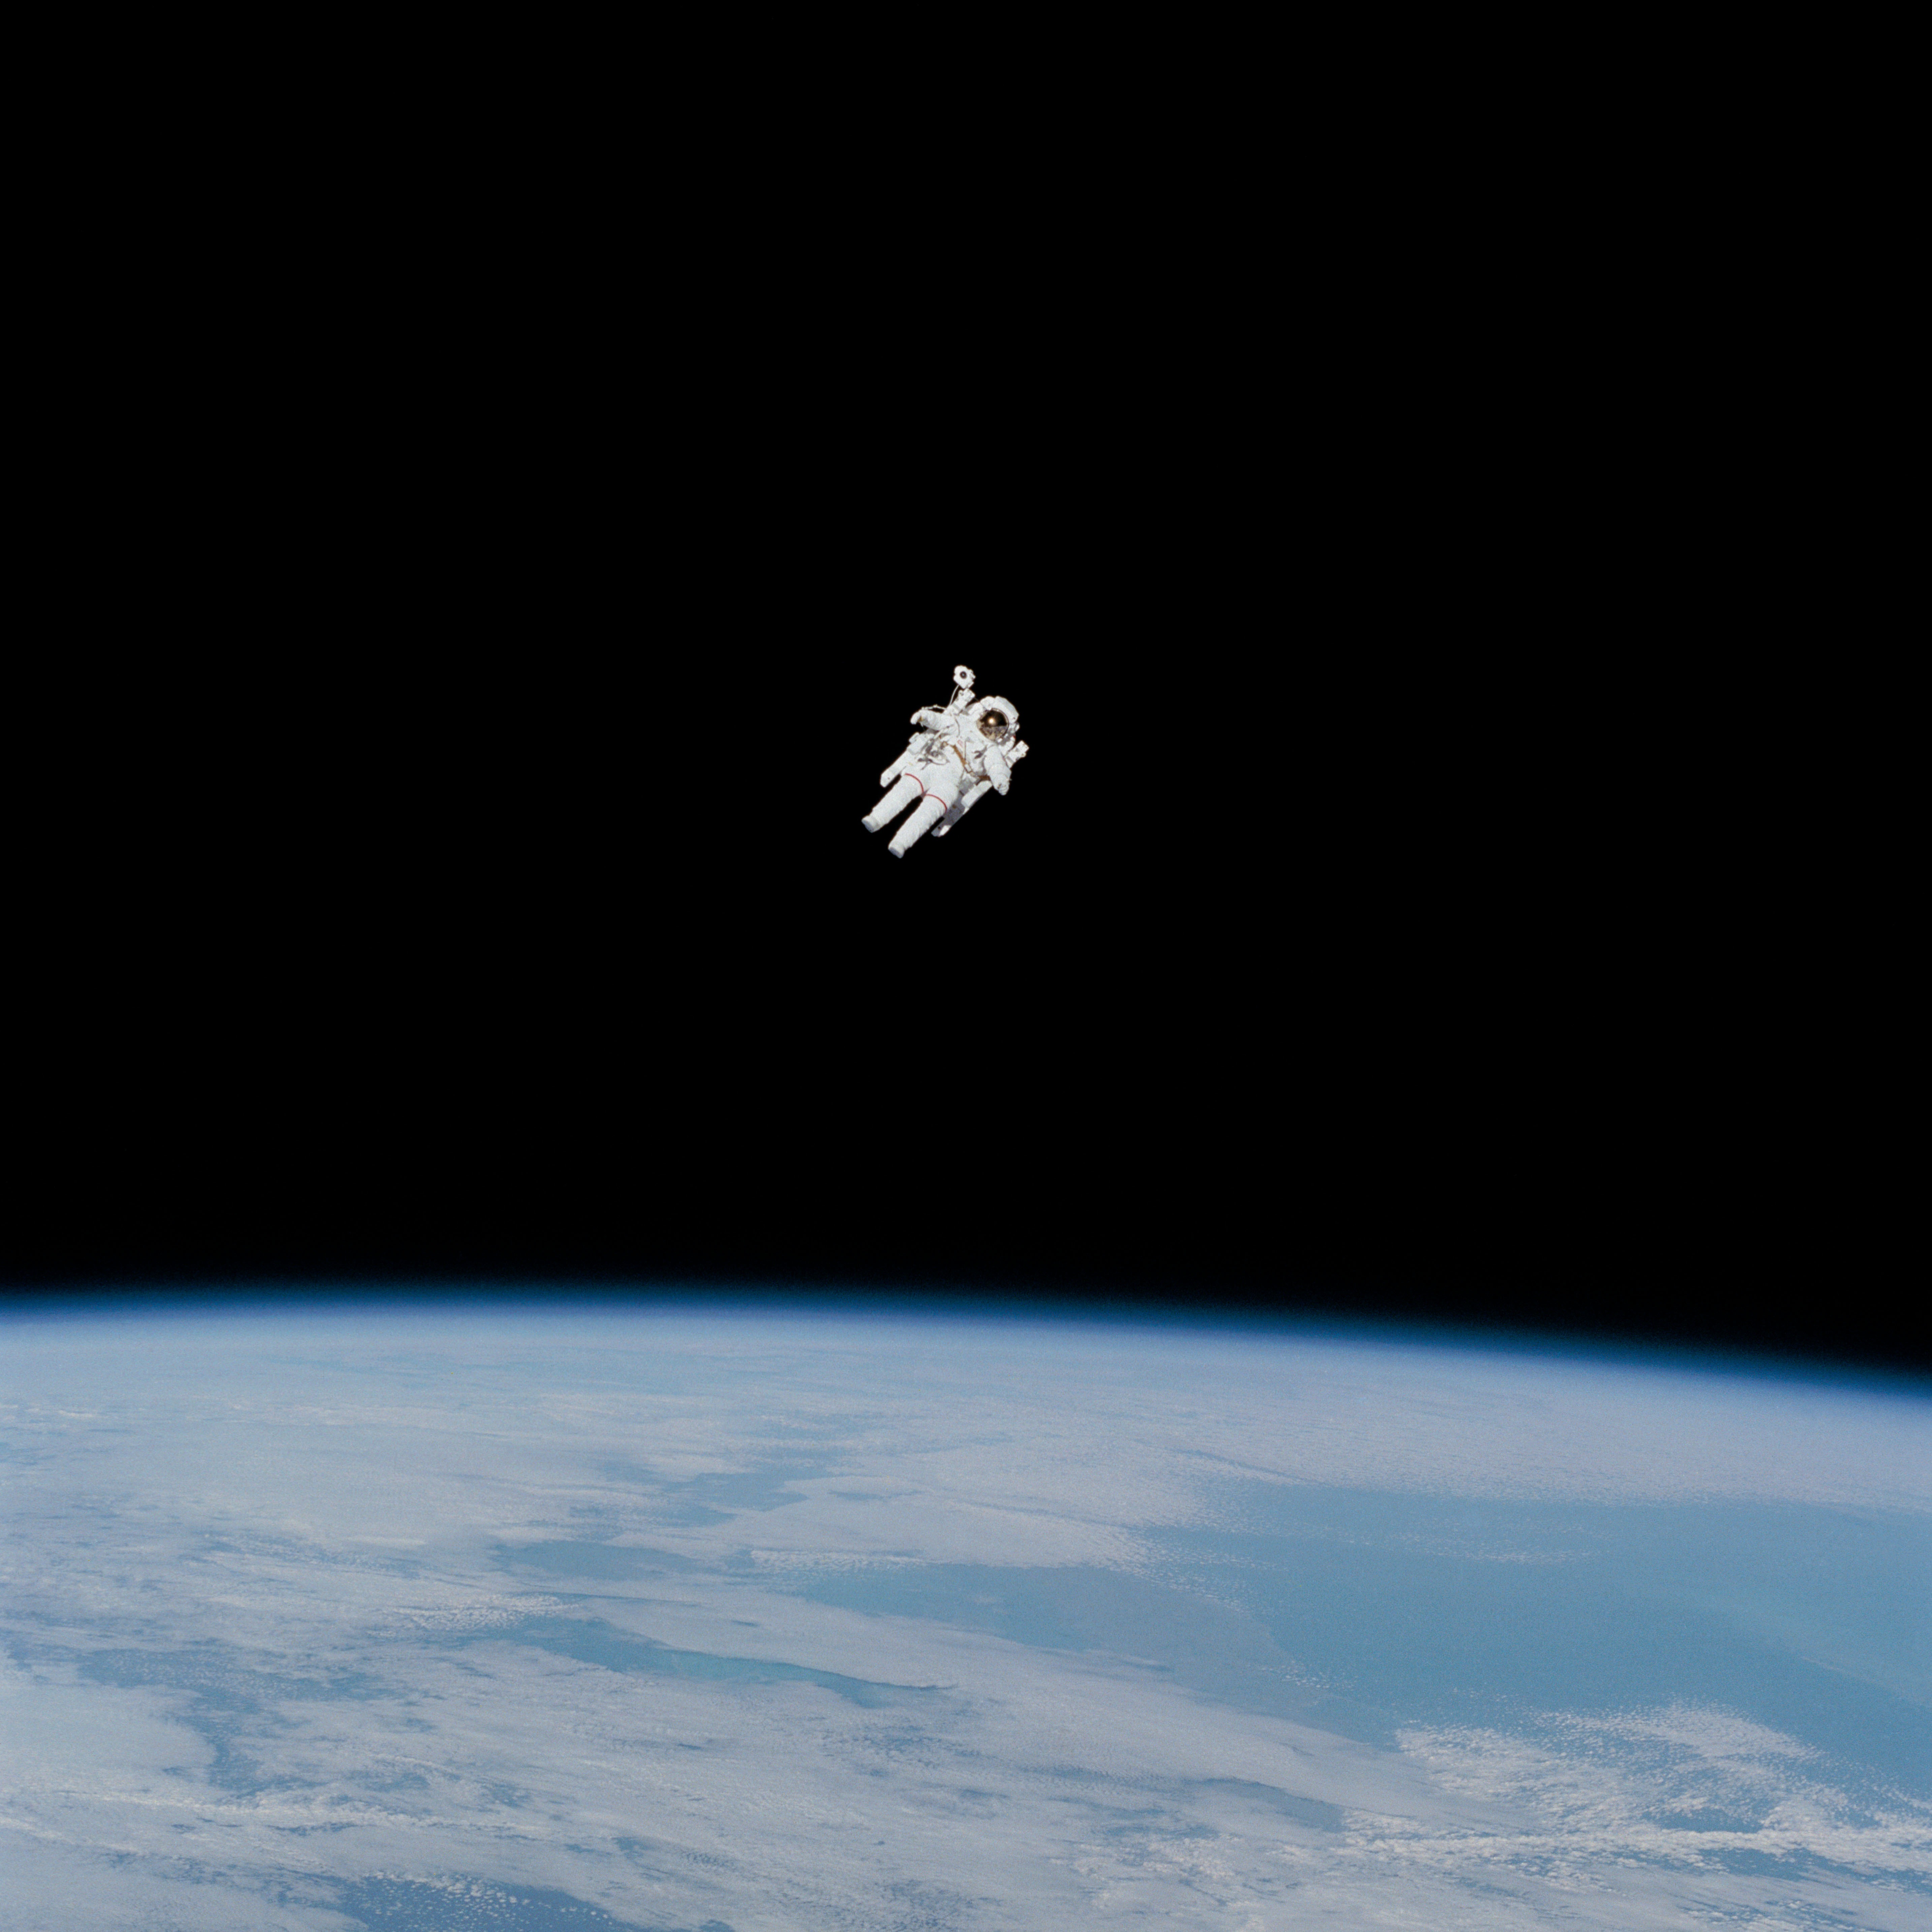
sky, cosmos, atmosphere, vehicle, space, moon, satellite, astronaut, outer space, earth, planet, amazing, cosmonaut, amazed, stunning, gravity, orbit, astronomical object, spaceman, atmosphere of earth